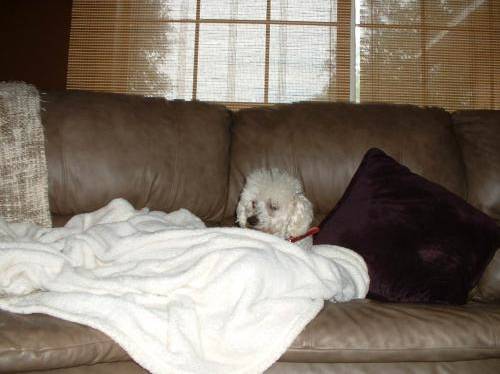
Label: dog